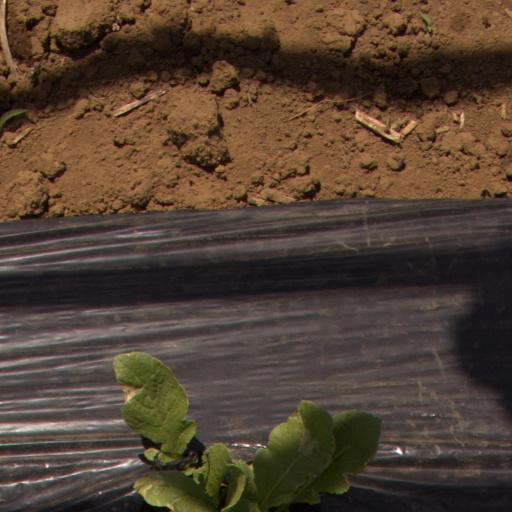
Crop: Jerusalem artichoke